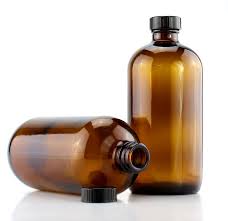
Label: glass